Negev Summit

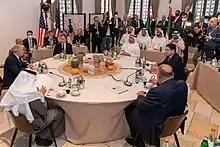
Blinken at Negev Summit

The foreign ministers of Israel, Egypt, Morocco, Bahrain and the United Arab Emirates, and the United States Secretary of State, met at Sde Boker in the Negev, Israel, and decided to hold regular meetings about regional security and commit to further expanding economic and diplomatic cooperation.